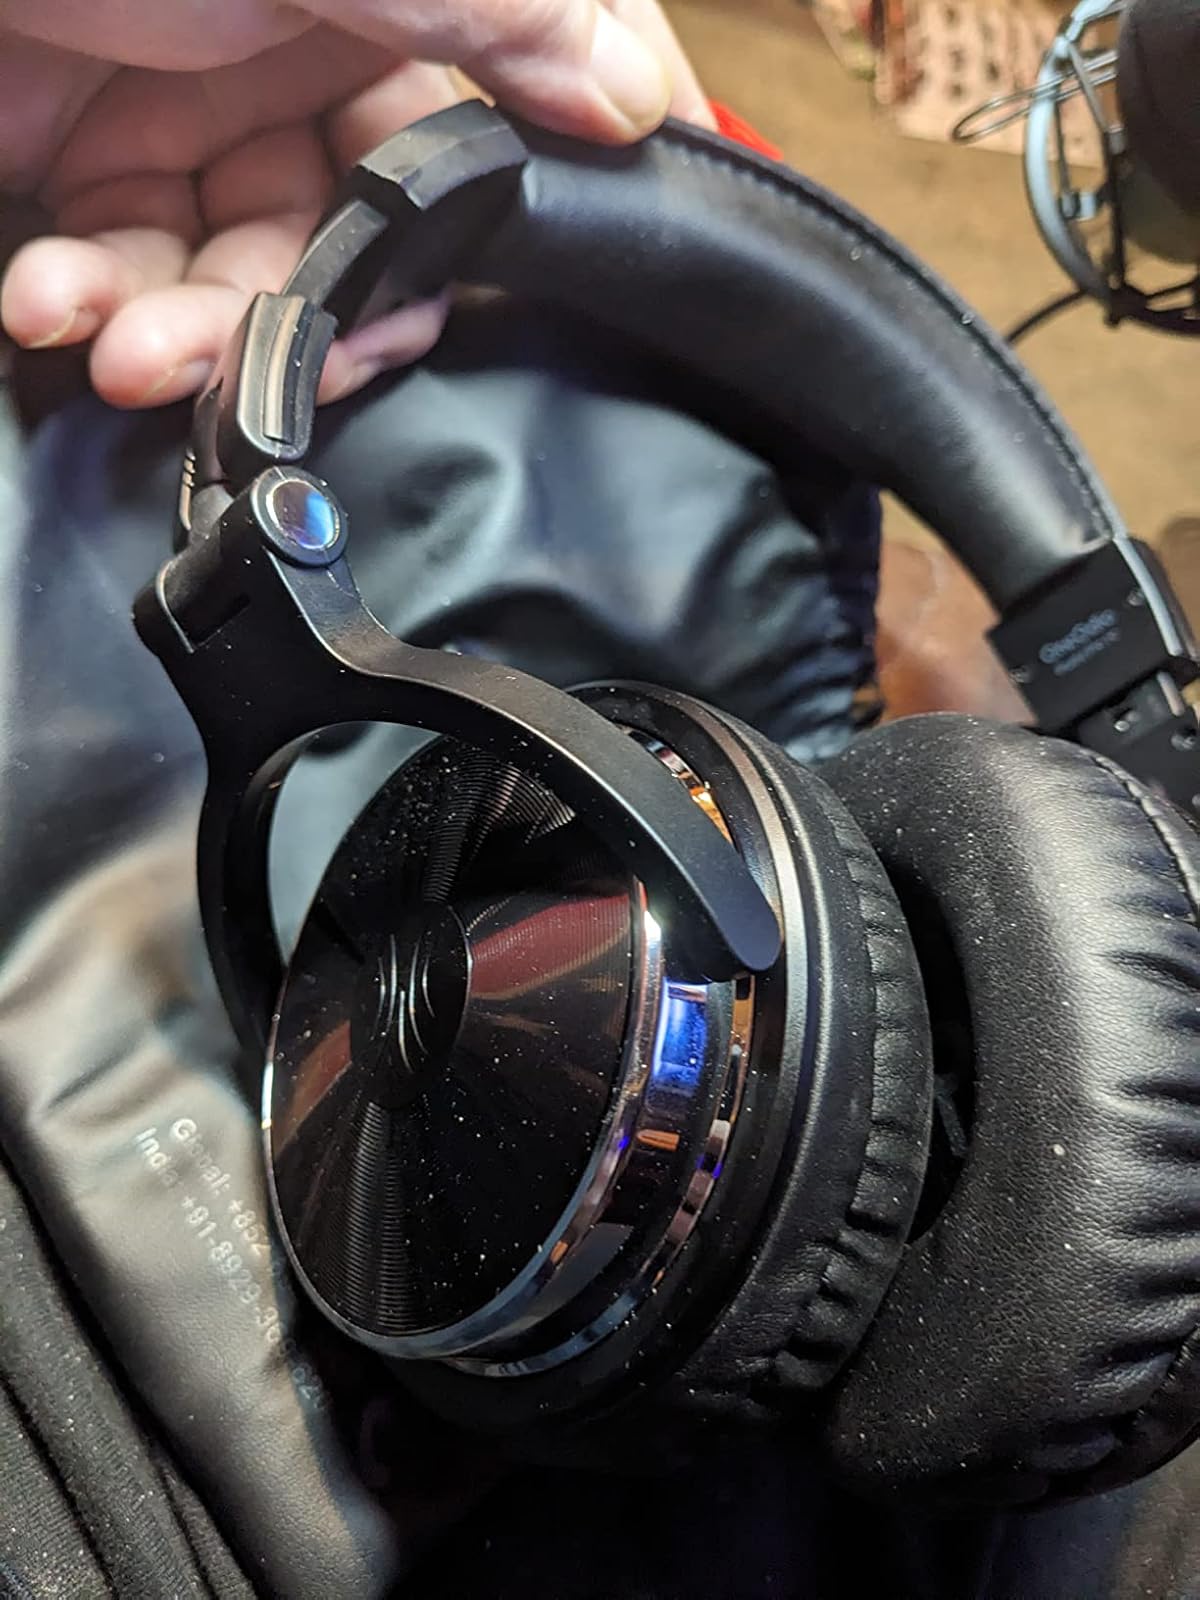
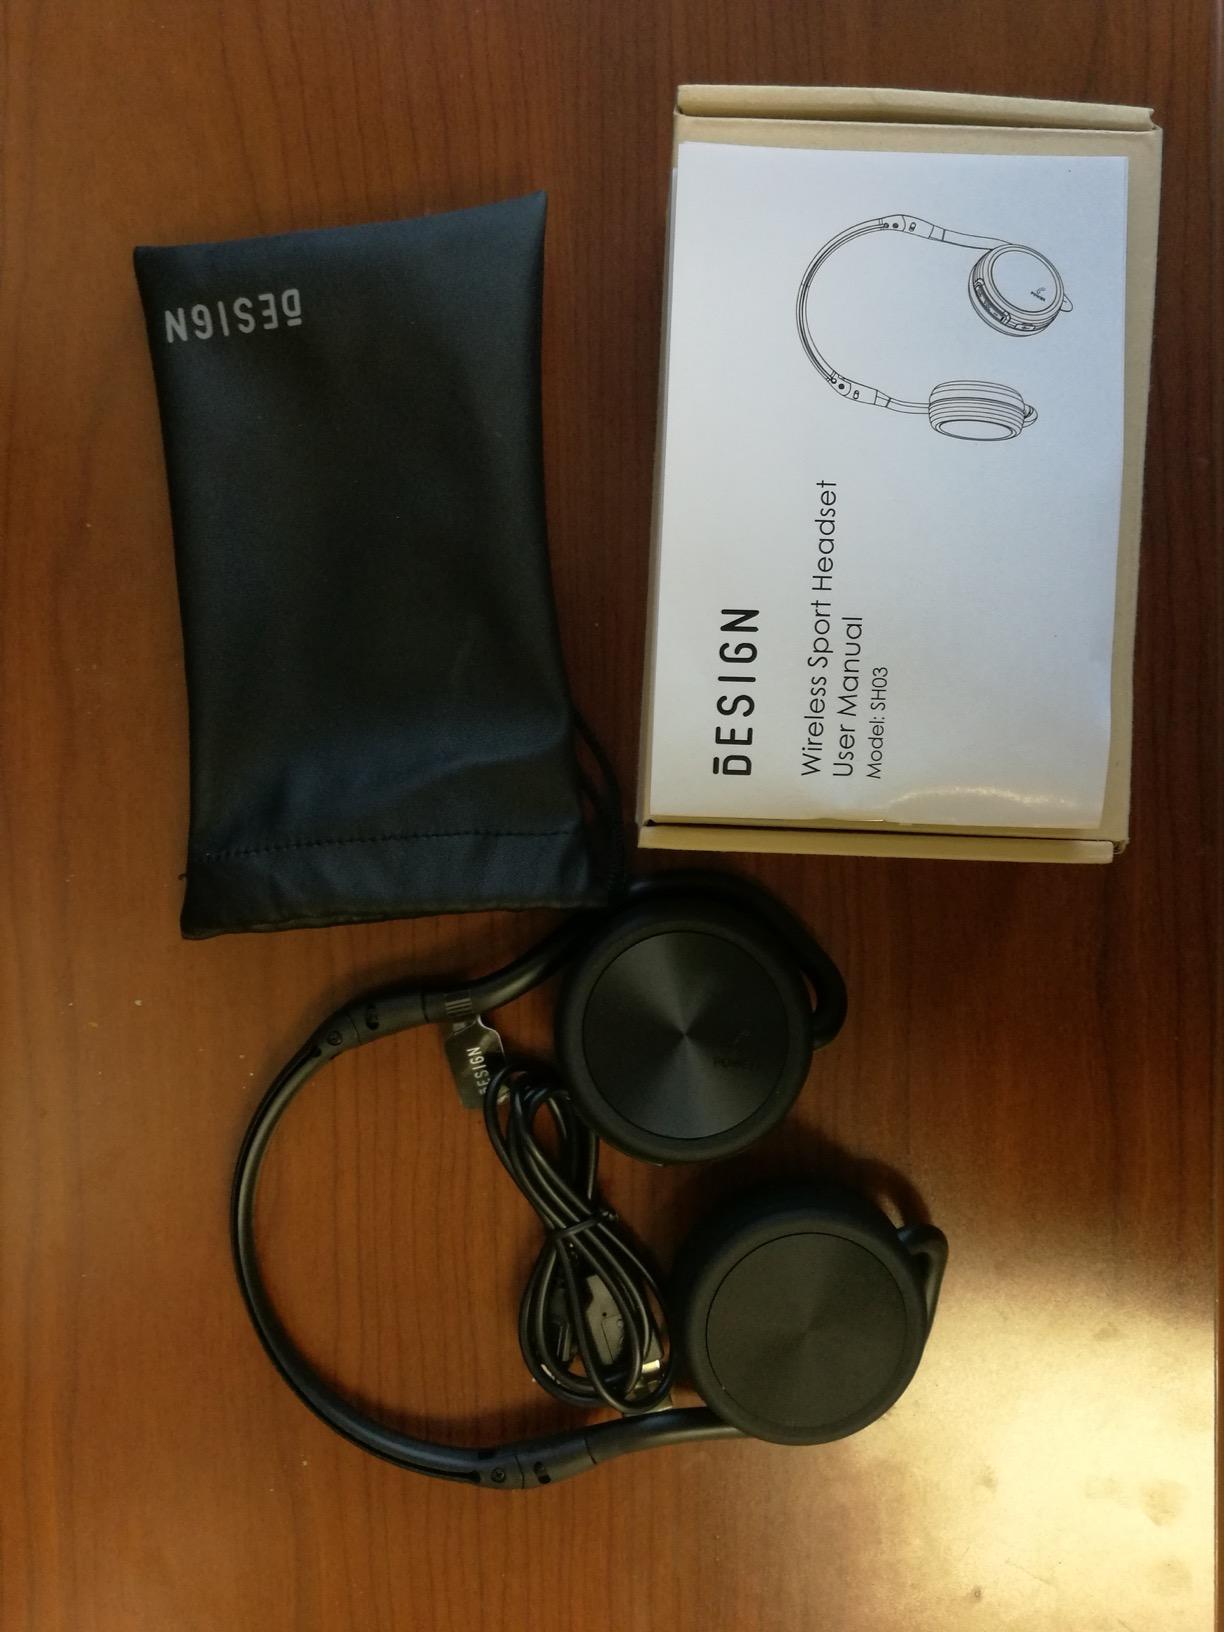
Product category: headphones
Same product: no